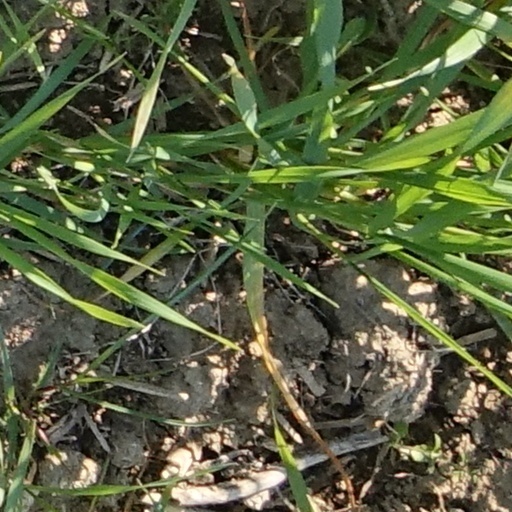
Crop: wheat